WFXR

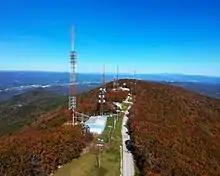
WFXR is broadcast from Poor Mountain.

WFXR and WWCW broadcast two shared channels (Fox on 27.1 and 21.2 and The CW on 27.2 and 21.1) and two unique diginets each.